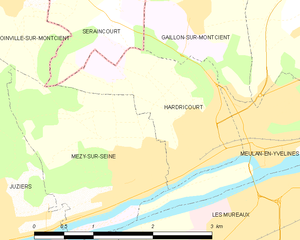
Carte des communes françaises Hardricourt